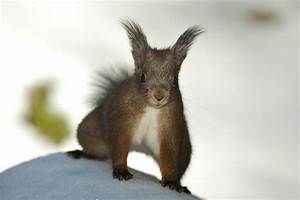
Label: squirrel